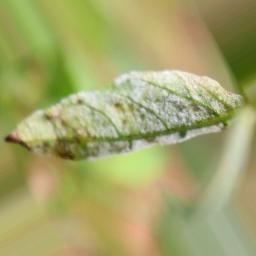
Label: powdery mildew